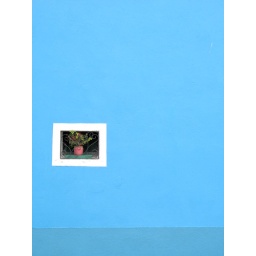
burano@venice, MAY 09 ~~This is a blue hut with an only little window jammed by a plant.